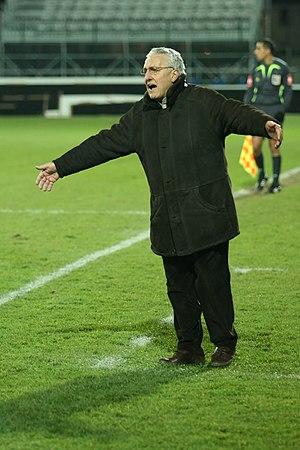
Le Football Club de Bourges est un club de football français situé à Bourges dans le département du Cher en région Centre-Val de Loire. Le FCB est fondé en 1966 d'une fusion entre deux clubs de la ville.
Laurent Blanc, né le 19 novembre 1965 à Alès, est un footballeur international puis entraîneur français. Il évolue majoritairement au poste de défenseur du début des années 1980 au début des années 2000.
Rudi Garcia, né le 20 février 1964 à Nemours, est un footballeur français devenu entraîneur.
Robert Nouzaret, né le 29 septembre 1943 à Marseille dans les Bouches-du-Rhône, est un footballeur puis entraîneur français.